2002 La Plata tornado

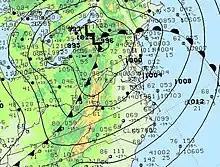
A surface analysis 3 hours (21:00 UTC) before the tornado passed through Maryland.

The 2002 La Plata tornado was an extremely powerful and fast-moving multi-vortex tornado that devastated the town of La Plata, Maryland, killing 3 people and injuring 122 others. It was the costliest tornado of the tornado outbreak of April 27–28, 2002, causing at least $115 million in damages. It is one of the worst storms to hit the greater Baltimore-Washington D.C. area too.